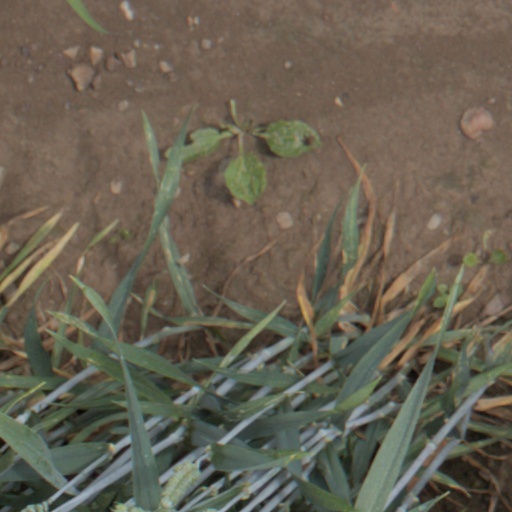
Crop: wheat